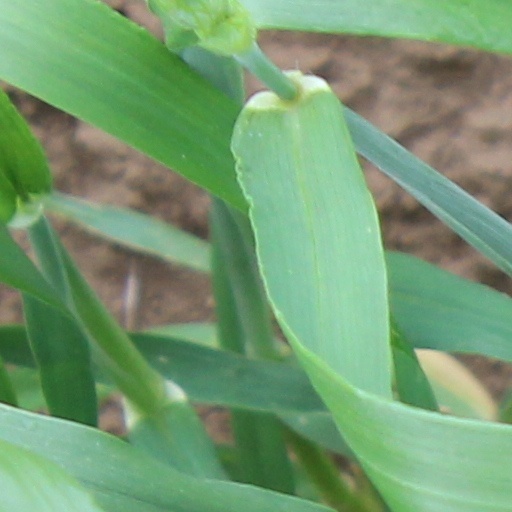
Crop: wheat